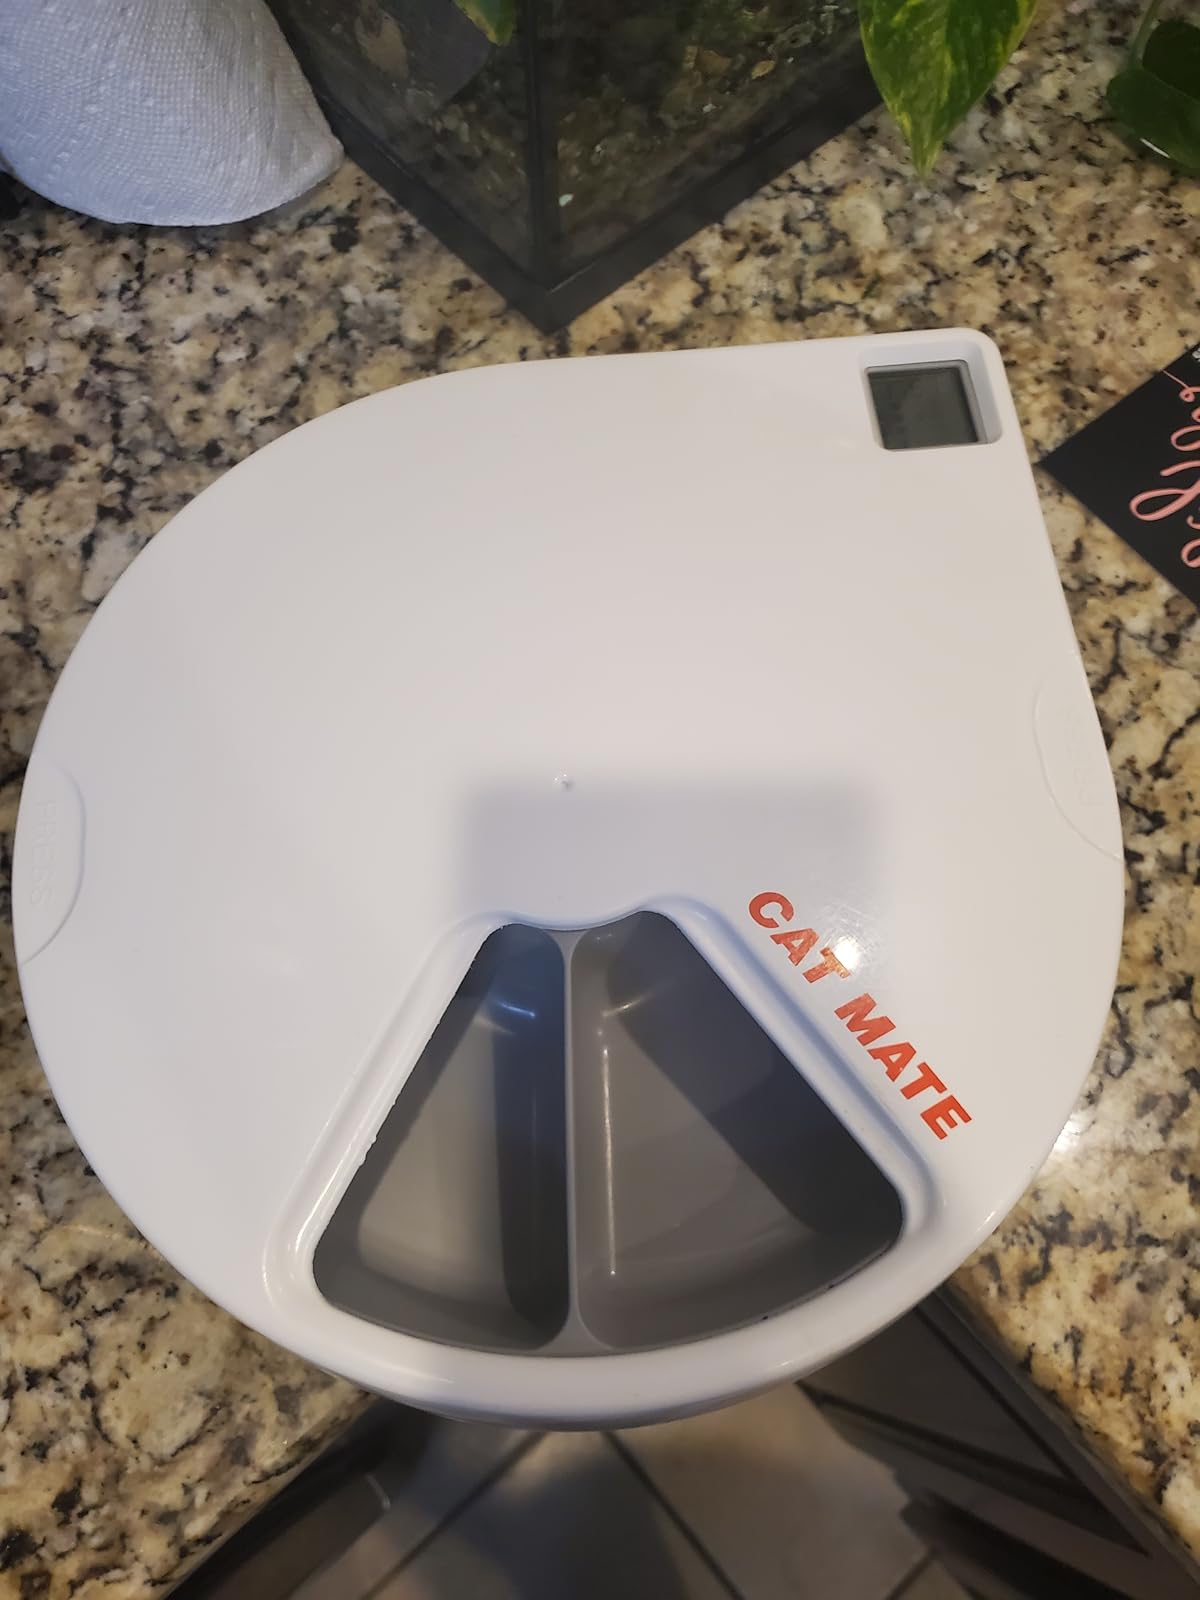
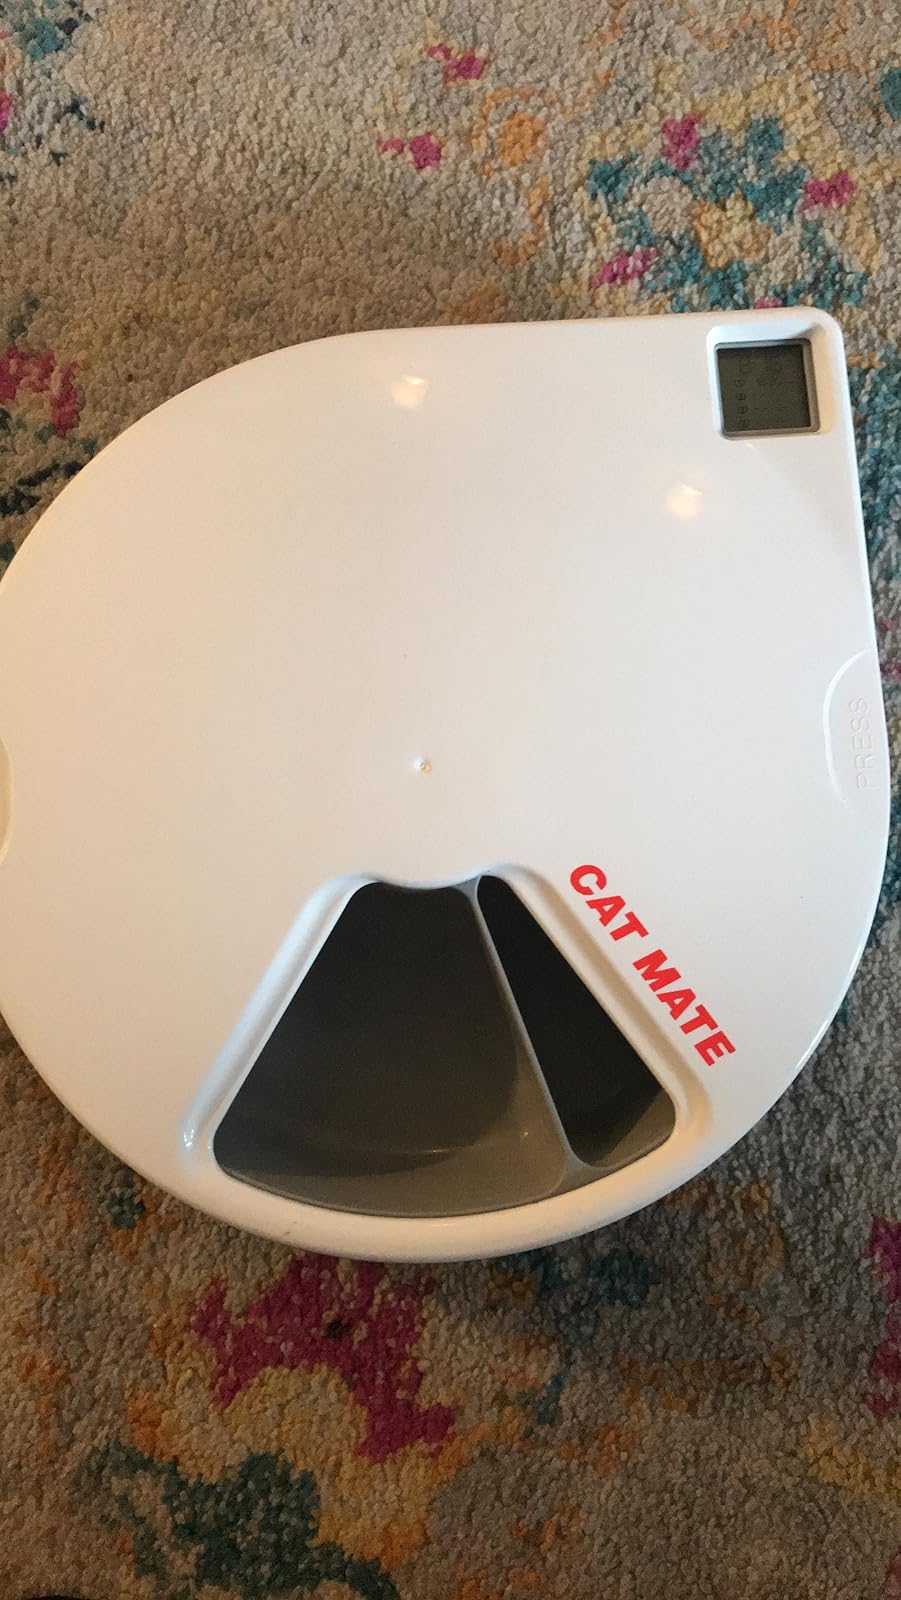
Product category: items_feeder
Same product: yes